Cabinet of Barack Obama

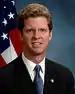
Shaun Donovan

On May 2, 2013, President Obama announced the nomination of hotel magnate Penny Pritzker as Secretary of Commerce. On June 10, 2013, the Commerce, Science and Technology Committee unanimously approved Pritzker's nomination. On June 25, 2013, Pritzker was confirmed by the full Senate by a vote of 97 to 1.